Jovanka Smederevac

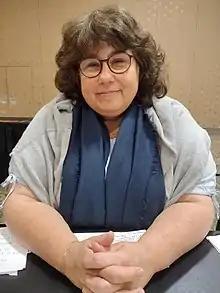

Jovanka Smederevac was an Austrian world champion bridge player until 2015, when she got expelled from the ÖBV (Austrian Bridge Association) for misconduct, threats and trying to run a viennese bridge club into bankruptcy.